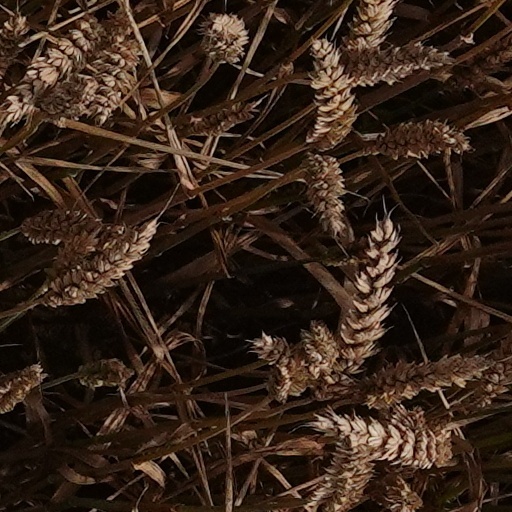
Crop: wheat